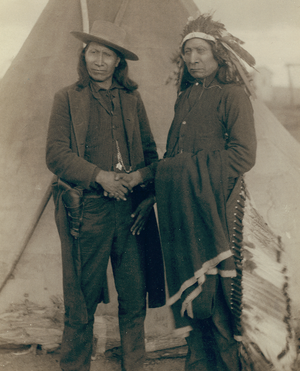
American Horse, Wašíčuŋ Tȟašúŋke selon l'orthographe standard lakota, Cheval américain en français également connu sous le nom d'American Horse the Younger, né en 1840 dans les Black Hills, dans le Dakota du Sud et mort à Pine Ridge le 16 décembre 1908 était un chef des Lakotas Oglalas, un homme d'État, un éducateur et un historien. Il détient une place importante dans l'histoire des États-Unis parce qu'en qualité de conseiller progressiste de l'armée des États-Unis, il œuvra au développement de relations loyales avec les Blancs et pour l'éducation de son peuple.